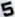
Number: 5